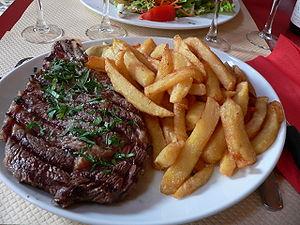
Côte de bœuf servie avec des pommes de terre frites
La côte de bœuf est un morceau de découpe du bœuf. Elle inclut en une seule portion la partie supérieure d'une côte de l'animal ainsi que la viande qui la couvre. La plus petite portion de la viande est localisée tout le long de la face interne de l'os alors que la masse principale du muscle occupe la face externe de la côte, celle qui se situe entre la cage thoracique et la peau de l'animal.
La myoglobine, couramment symbolisée par Mb, est une métalloprotéine contenant du fer présente dans les muscles des vertébrés, et particulièrement des mammifères. Elle est apparentée structurellement à l'hémoglobine, mais a pour fonction de stocker l'oxygène O₂ plutôt que de le transporter. Comme l'hémoglobine, elle utilise l'hème comme groupe prosthétique, et est donc une hémoprotéine ; contrairement à l'hémoglobine, en revanche, la myoglobine est une protéine monomérique, c'est-à-dire qu'elle n'est formée que d'une seule sous-unité globine. Elle ne possède donc qu'un seul site de liaison au dioxygène par molécule, et ne présente pas d'effet coopératif par allostérie.